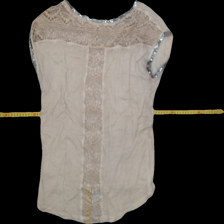
View: back
Type: T-shirt
Category: Ladies
Brand: Soya/SoyaConcept
Colors: Beige
Material: 100%viscose
Pattern: Lace
Size: M
Trend: No trend
Stains: Yes
Price range: <50
Recommended usage: Export